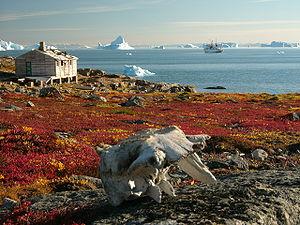
En écologie, un écosystème est un ensemble formé par une communauté d'êtres vivants en interrelation avec son environnement. Les composants de l'écosystème développent un dense réseau de dépendances, d'échanges d'énergie, d'information et de matière permettant le maintien et le développement de la vie.